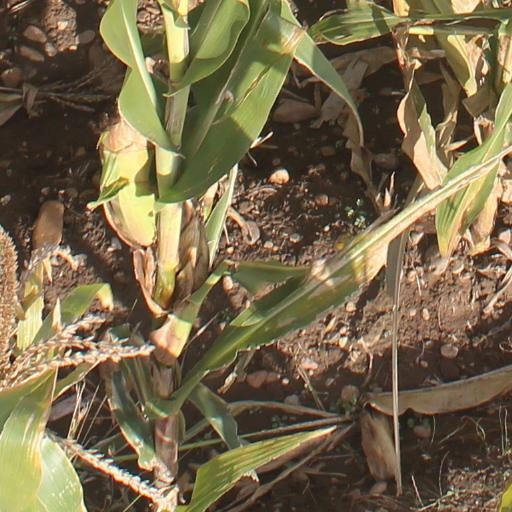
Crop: maize; corn